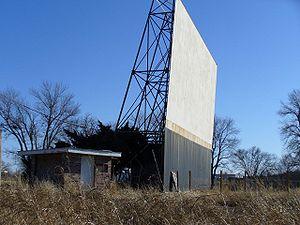
Une série B est à l'origine un long métrage tourné avec un petit budget de production, distribué sans campagne publicitaire, et projeté en première partie d'un double programme : ce type de films était très courant durant l'âge d'or d'Hollywood. Depuis le déclin puis l'abandon des séries B, à la fin des années 1950, le terme est utilisé dans un sens plus large, désignant tous les films à faible budget, exception faite des essais et des films pornographiques.